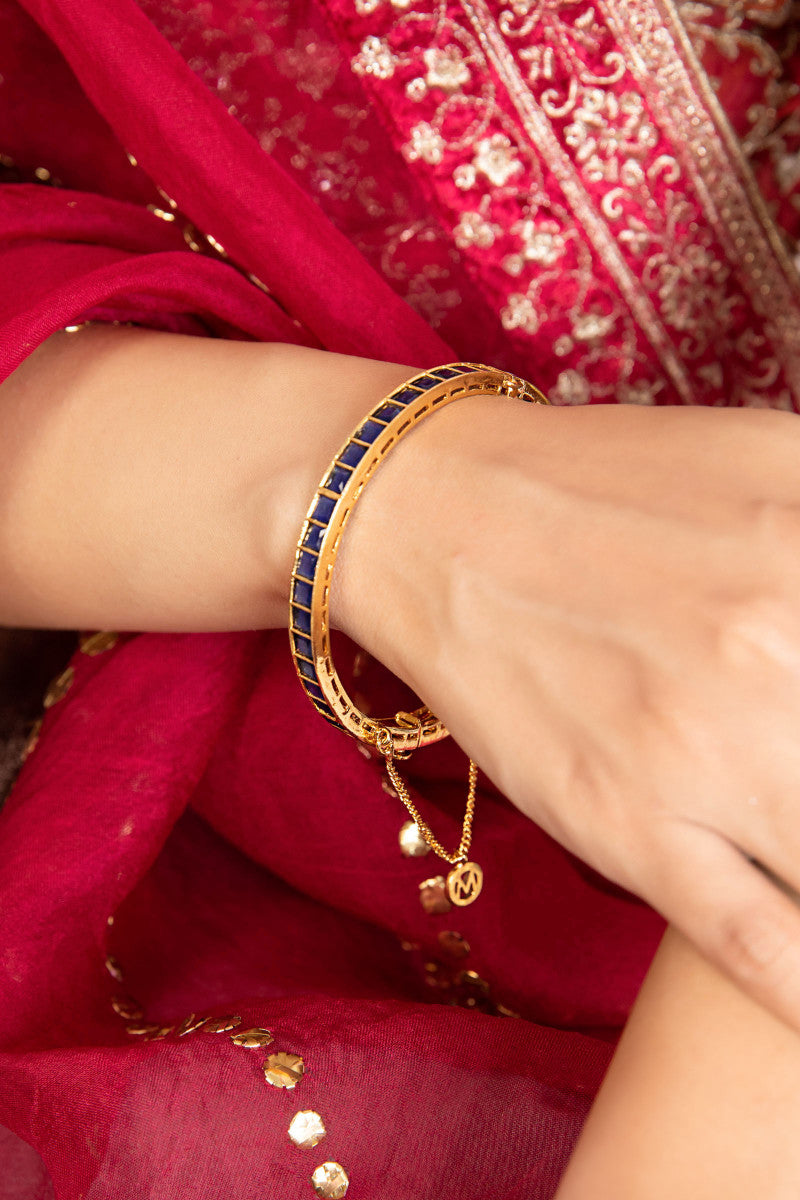
gold sapphire bangle bracelet